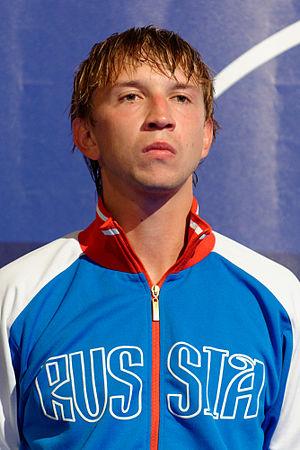
Le Russe Nikolay Kovalev sur le podium du sabre masculin des championnats du monde d'escrime 2013 au Syma Hall à Budapest, le 10 août 2013.
Nikolaï Anatolievitch Kovalev, né le 28 octobre 1986 à Orenbourg, est un escrimeur russe pratiquant le sabre.